List of Game of Thrones characters

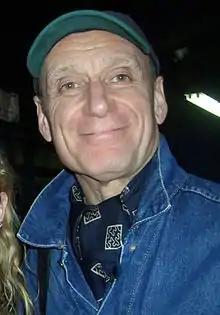
Michael Feast

is a servant of House Bolton. She is one of Ramsay Snow's bedwarmers and assists in his sadistic schemes. She later accompanies the Boltons to Winterfell, and is present when Sansa Stark arrives with Petyr Baelish, eyeing Sansa with jealousy and anger. Myranda initially comes across as friendly towards Sansa, with her actual intentions hidden. She embraces Sansa upon her first arrival. Myranda also accompanies Ramsay to the aftermath of the surrender of Moat Caitlin. During Sansa's stay at Winterfell, Myranda encounters her again with Theon and torments her with stories of Ramsay's sadism to a horrified Sansa. When Sansa is trying to escape Winterfell, she is caught by Myranda accompanied by Theon. Myranda taunts her further with threats of Ramsay's plans to mutilate her once he has a child. After Sansa refuses to be bullied, Myranda points an arrow at her, preparing to injure her while leaving her usable for Ramsay to father a child. However, this tips Theon into finally rebelling against the Boltons and he saves Sansa by disarming Myranda and pushing her off the castle wall to her death. Her body is found shortly afterwards by Ramsay, who pays his respects to her before ironically having her fed to the hounds.